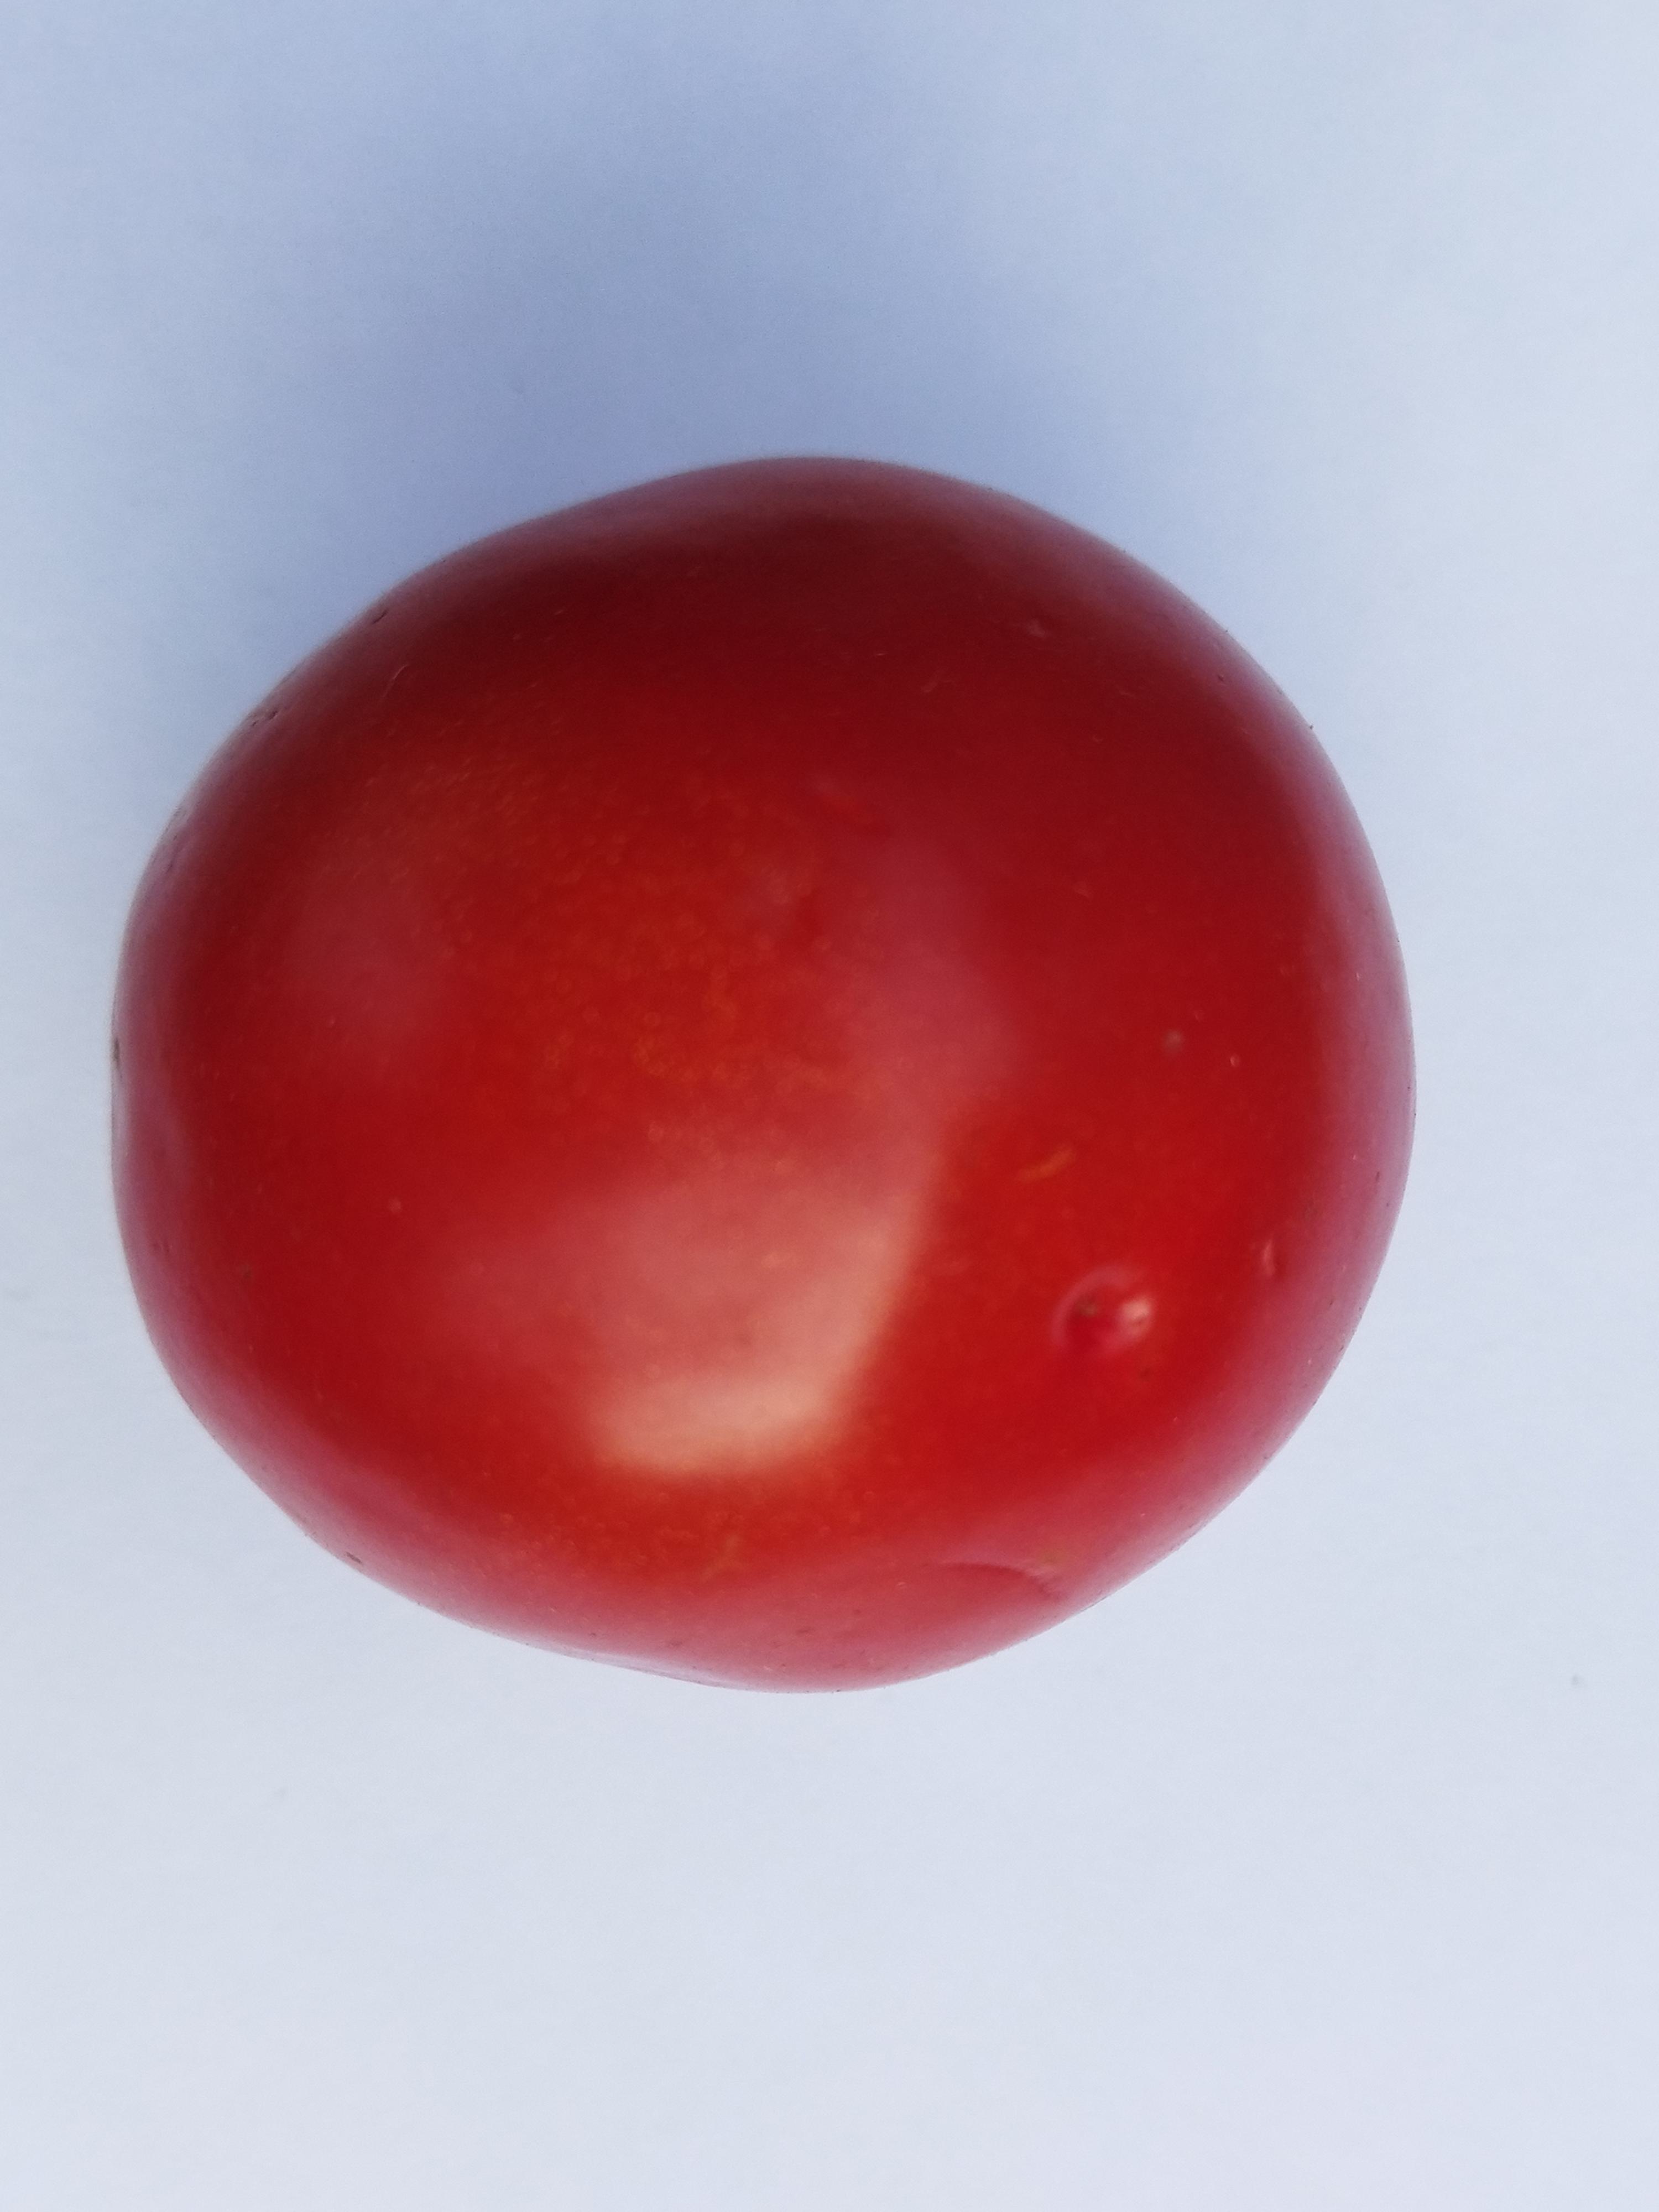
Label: Fresh